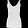
Label: T - shirt / top